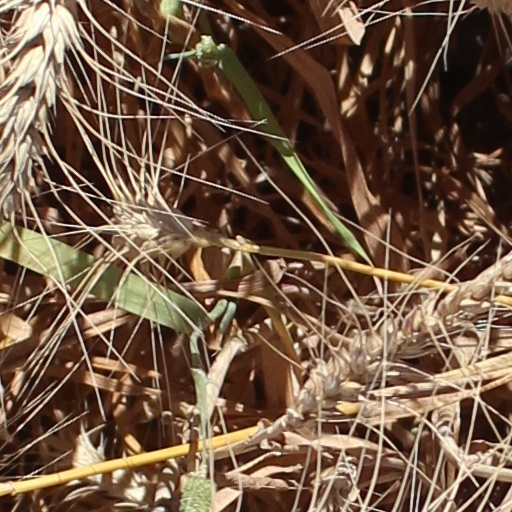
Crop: wheat